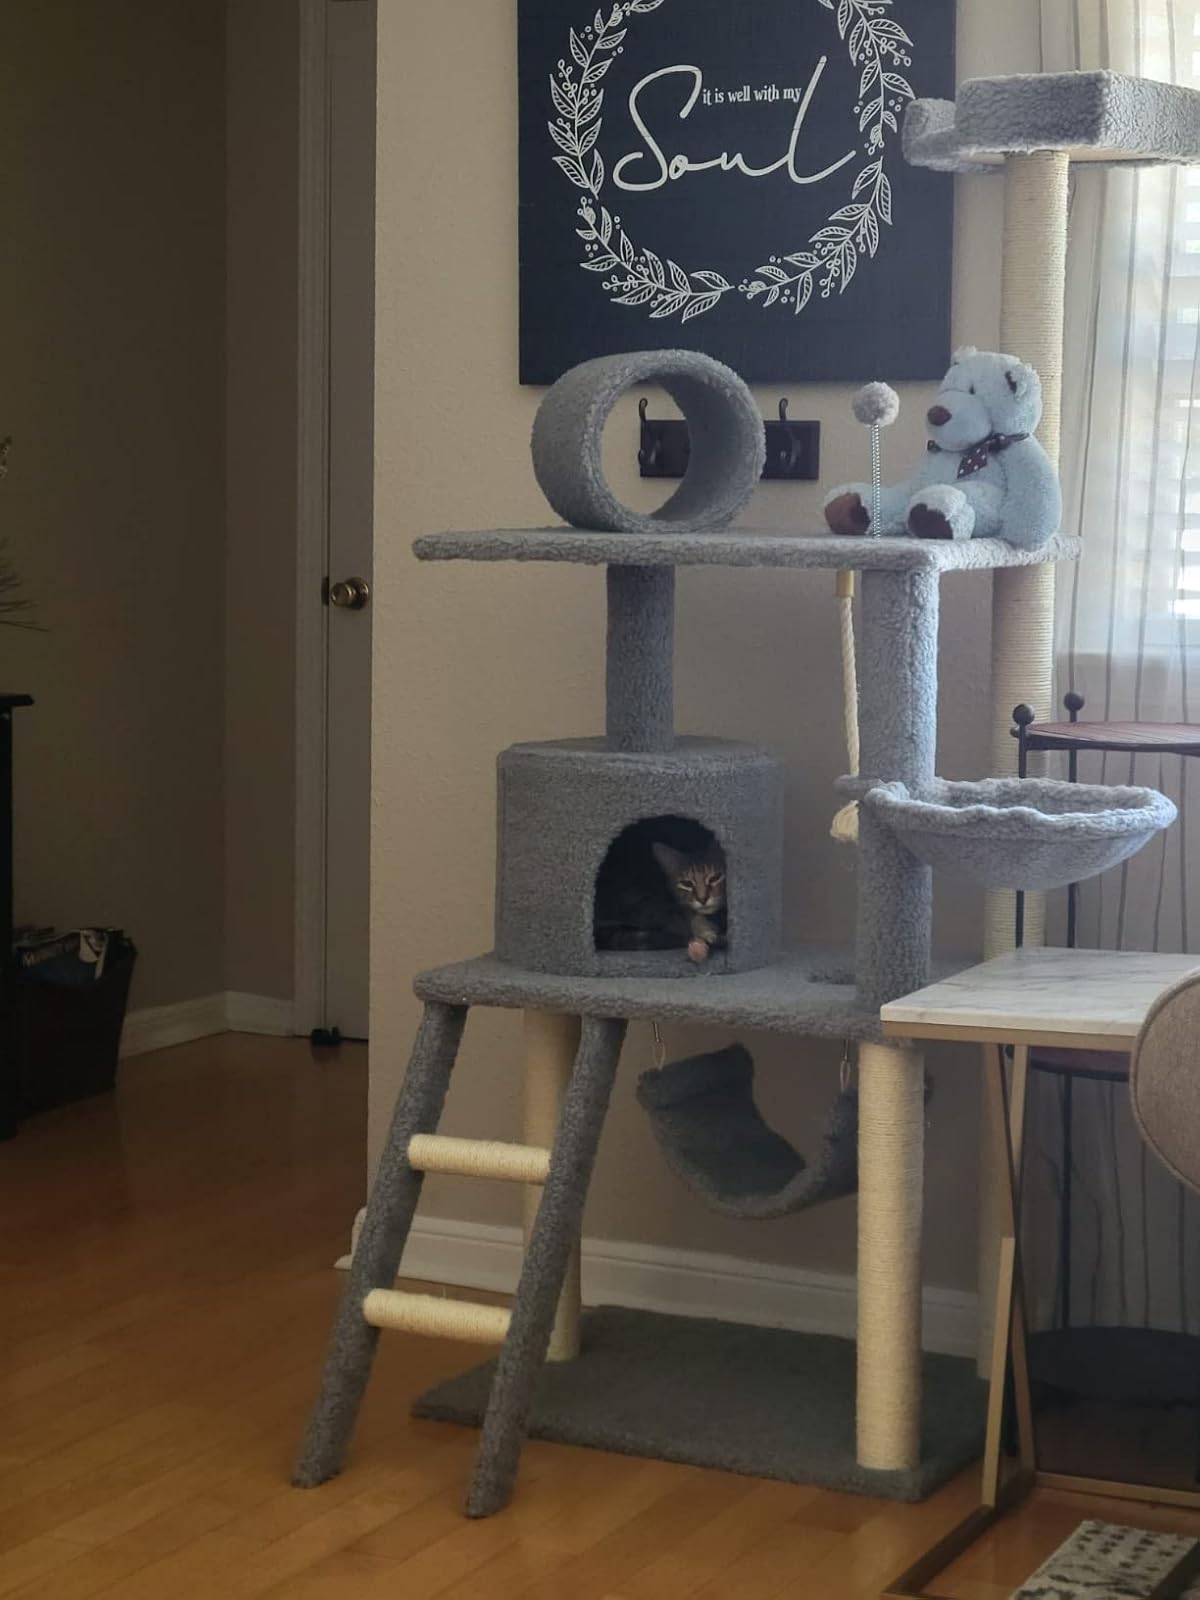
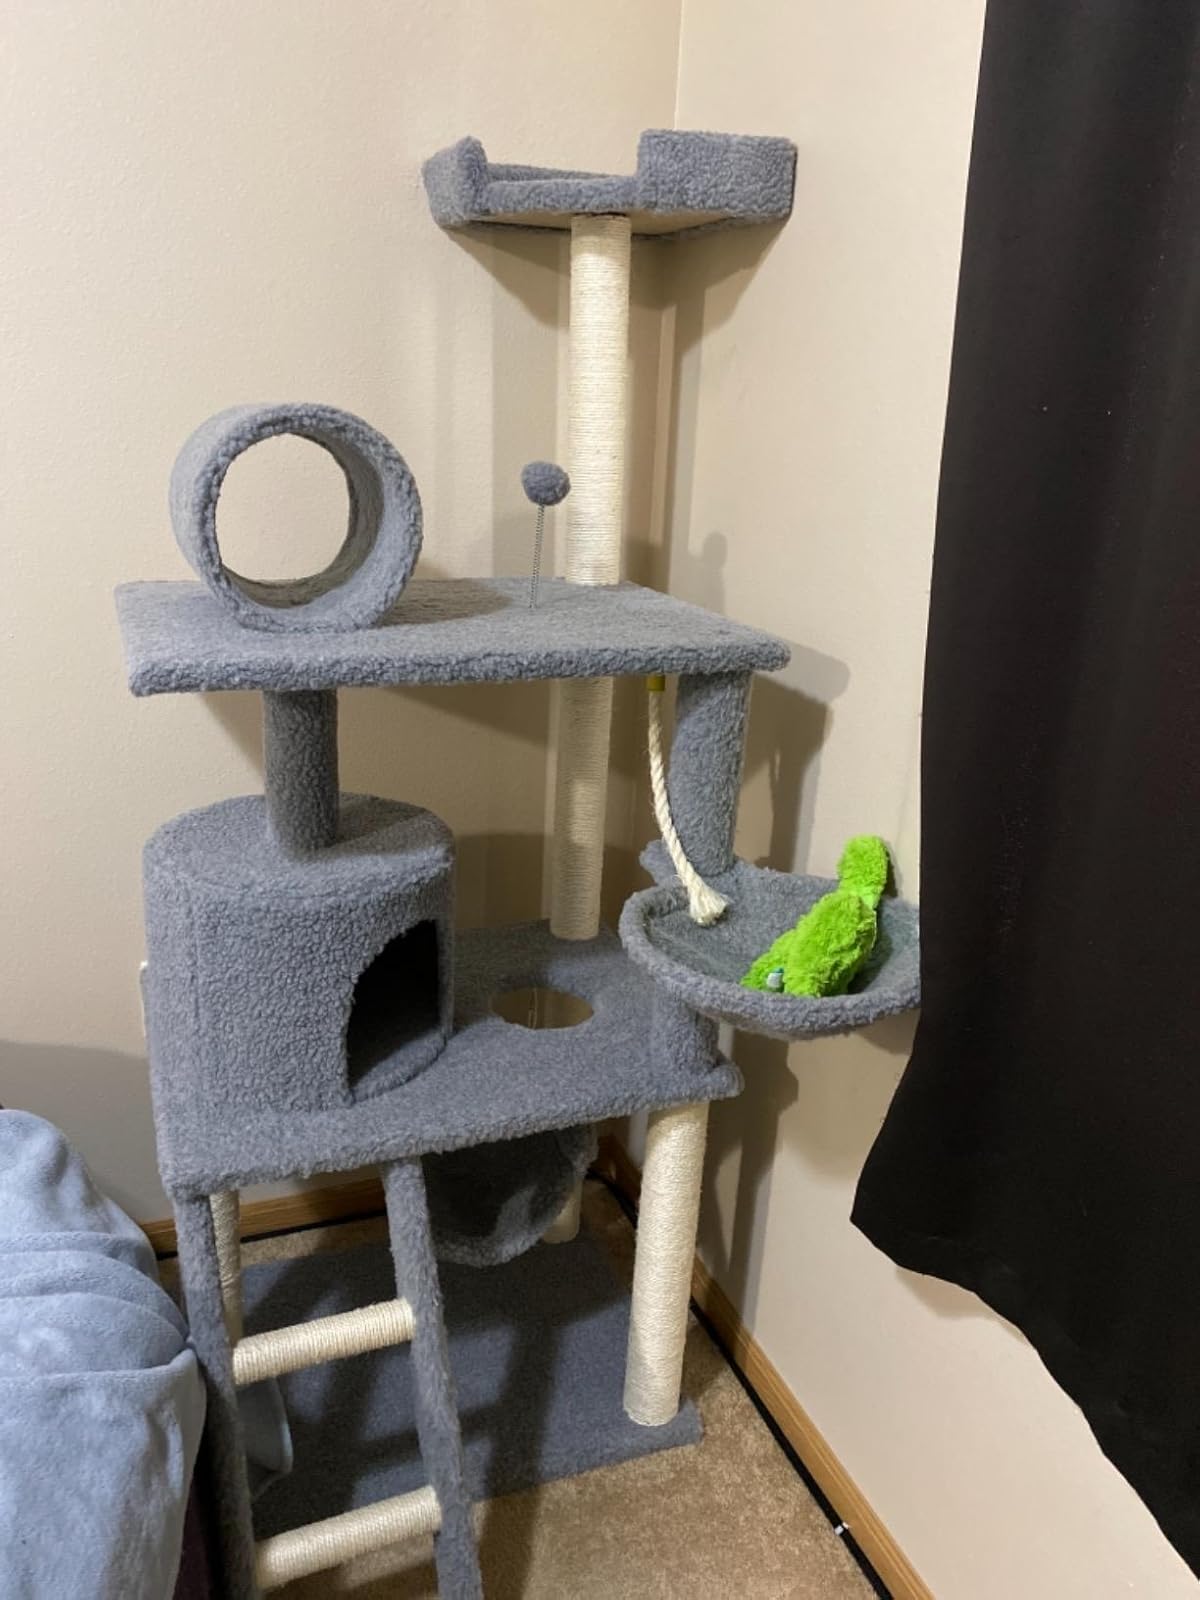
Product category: items_cat tree
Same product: yes